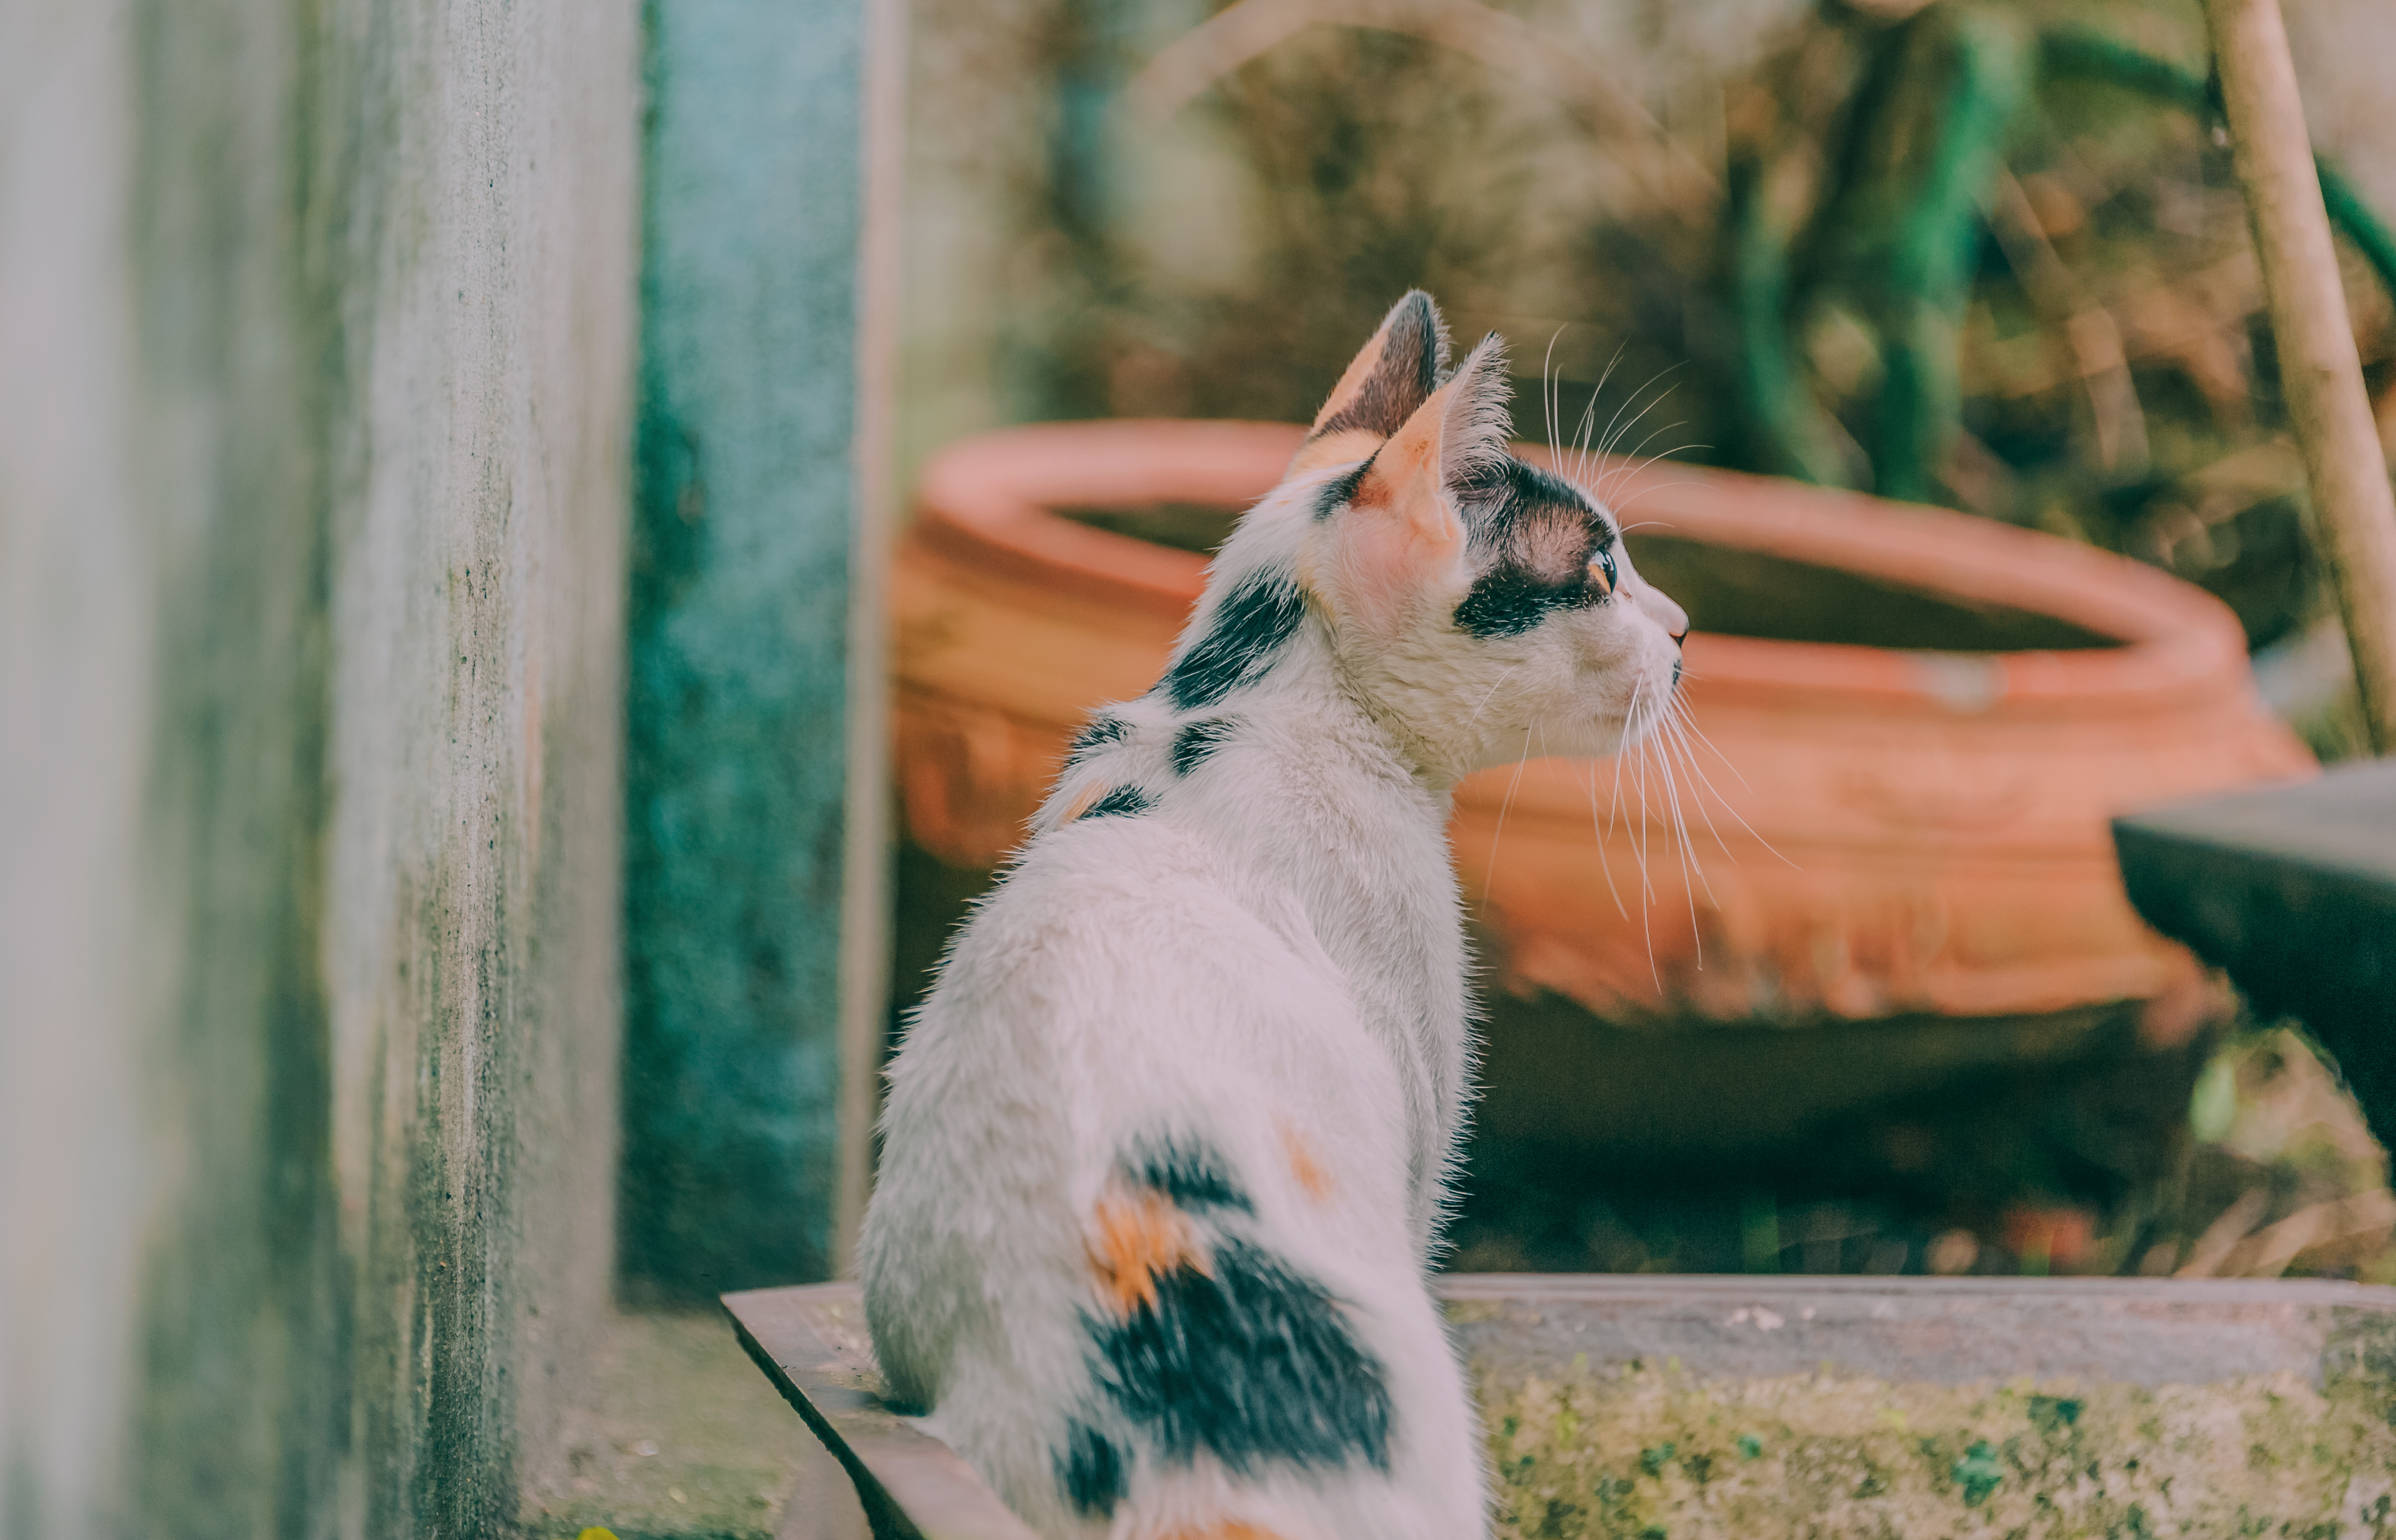
quotes, wallpaper, landscape, art, photography, vintage, pastel, lovely, cute, typography, happy, live, light, cat, mammal, fauna, small to medium sized cats, grass, whiskers, tree, cat like mammal, tail, wildlife, snout